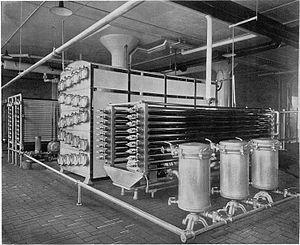
Impression, Équipement pour la pasteurisation du lait, Encre sur papier, 14 x 18 cm
Cet article traite des événements qui se sont produits durant l'année 1926 au Québec.